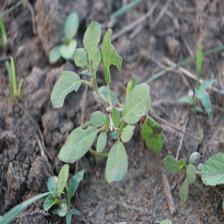
Label: BroadLeafWeed